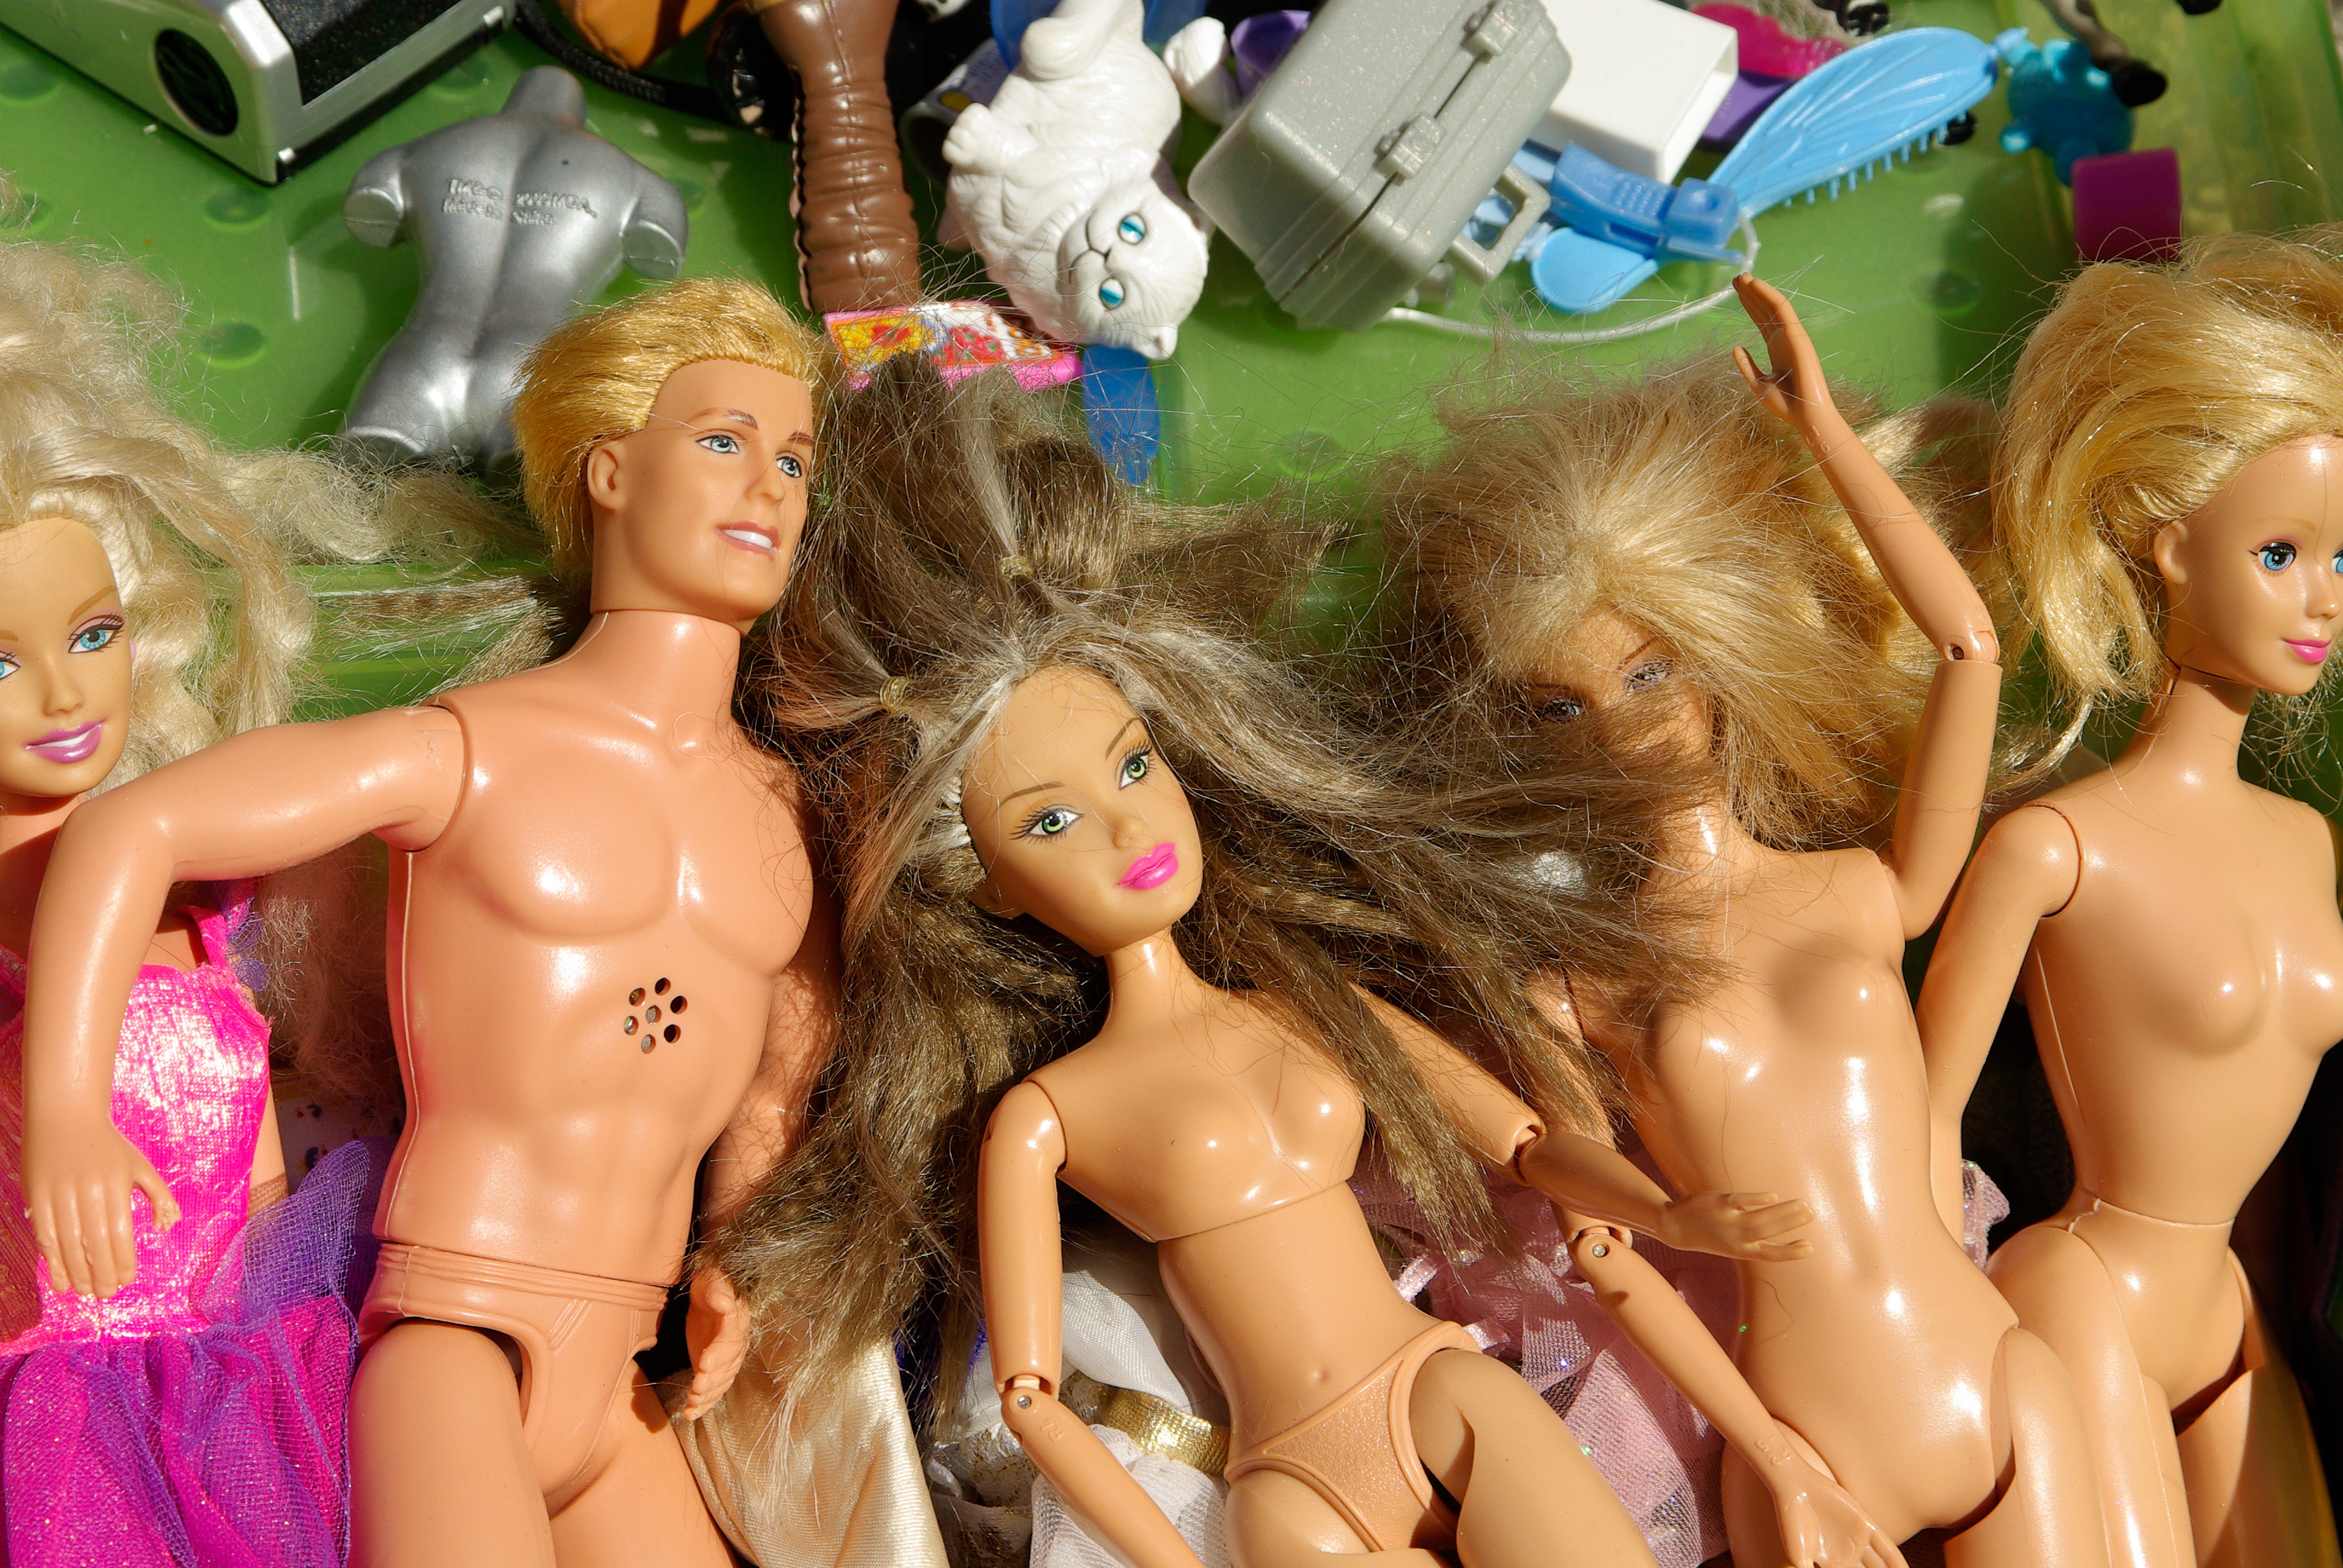
toy, doll, toys, dolls, flea market, barbie